Women's rights movement in Iran

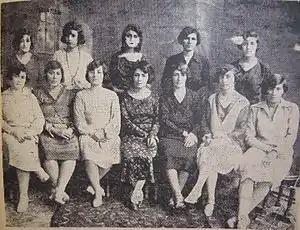
The board of directors of "Jam'iat e nesvan e vatan-khah", a women's rights association in Tehran (1923–1933)

The Iranian Women's Rights Movement (Persian: جنبش زنان ایران), is the social movement for women's rights of the women in Iran. The movement first emerged after the Iranian Constitutional Revolution in 1910, the year in which the first women's periodical was published by women. The movement lasted until 1933 when the last women's association was dissolved by the government of Reza Shah Pahlavi. It rose again after the Iranian Revolution in 1979.